Aircrew survival equipmentman

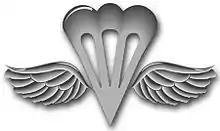
Aircrew Survival Equipmentman (PR) rating insignia

Aircrew survival equipmentmen are survival equipment specialists and certified parachute riggers who oversee valuable life saving equipment, parachutes, and other special gear used by U.S. Naval and Marine Corps special operations forces, Naval Air Department, and the United States Navy Parachute Team known as the "Leap Frogs". They perform a wide range of duties, which include inspecting, maintaining, and repairing parachutes, search and rescue equipment, along with survival kits, medical kits, flight clothing, protective wear, night vision equipment, aircrew oxygen systems, liquid oxygen converters, anti-exposure suits, and g-suits. PRs operate and maintain carbon dioxide transfer and recharge equipment, operate and repair sewing machines as well as train aircrew and other personnel in parachute rigging and the use of safety and survival equipment.